Finland under Swedish rule

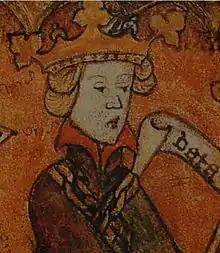
Magnus Eriksson on his national law book

According to the legend of Eric the Holy, written in the 1270s, the King of Sweden Eric the Holy and English bishop Henry made the first Swedish crusade to southwest Finland in the 1150s. According to the chronicle and other sources, the bishop Henry was converting people to Christianity in the areas of Finland Proper and Satakunta during the crusade. The crusade, possibly in 1155, most likely never occurred. Also, the Christianisation of the South-western part of Finland is known to have already started in the 10th century, and in the 12th century, the area was probably almost entirely Christian. According to "Erik's Chronicle", the Swedish kingdom made two crusades to Finland in the 13th century. The so-called Second Crusade against Tavastians was made in 1249–1250 and the so-called Third Crusade against Karelians in 1293. According to historical sources, the reason for the crusades besides spreading Catholic faith, were the numerous raids that Finnish tribes made to Sweden. Pope Alexander IV even accepted marriage between Swedish king Valdemar and Sophia, daughter of Danish king Eric IV, so they could better repel heathen attacks.